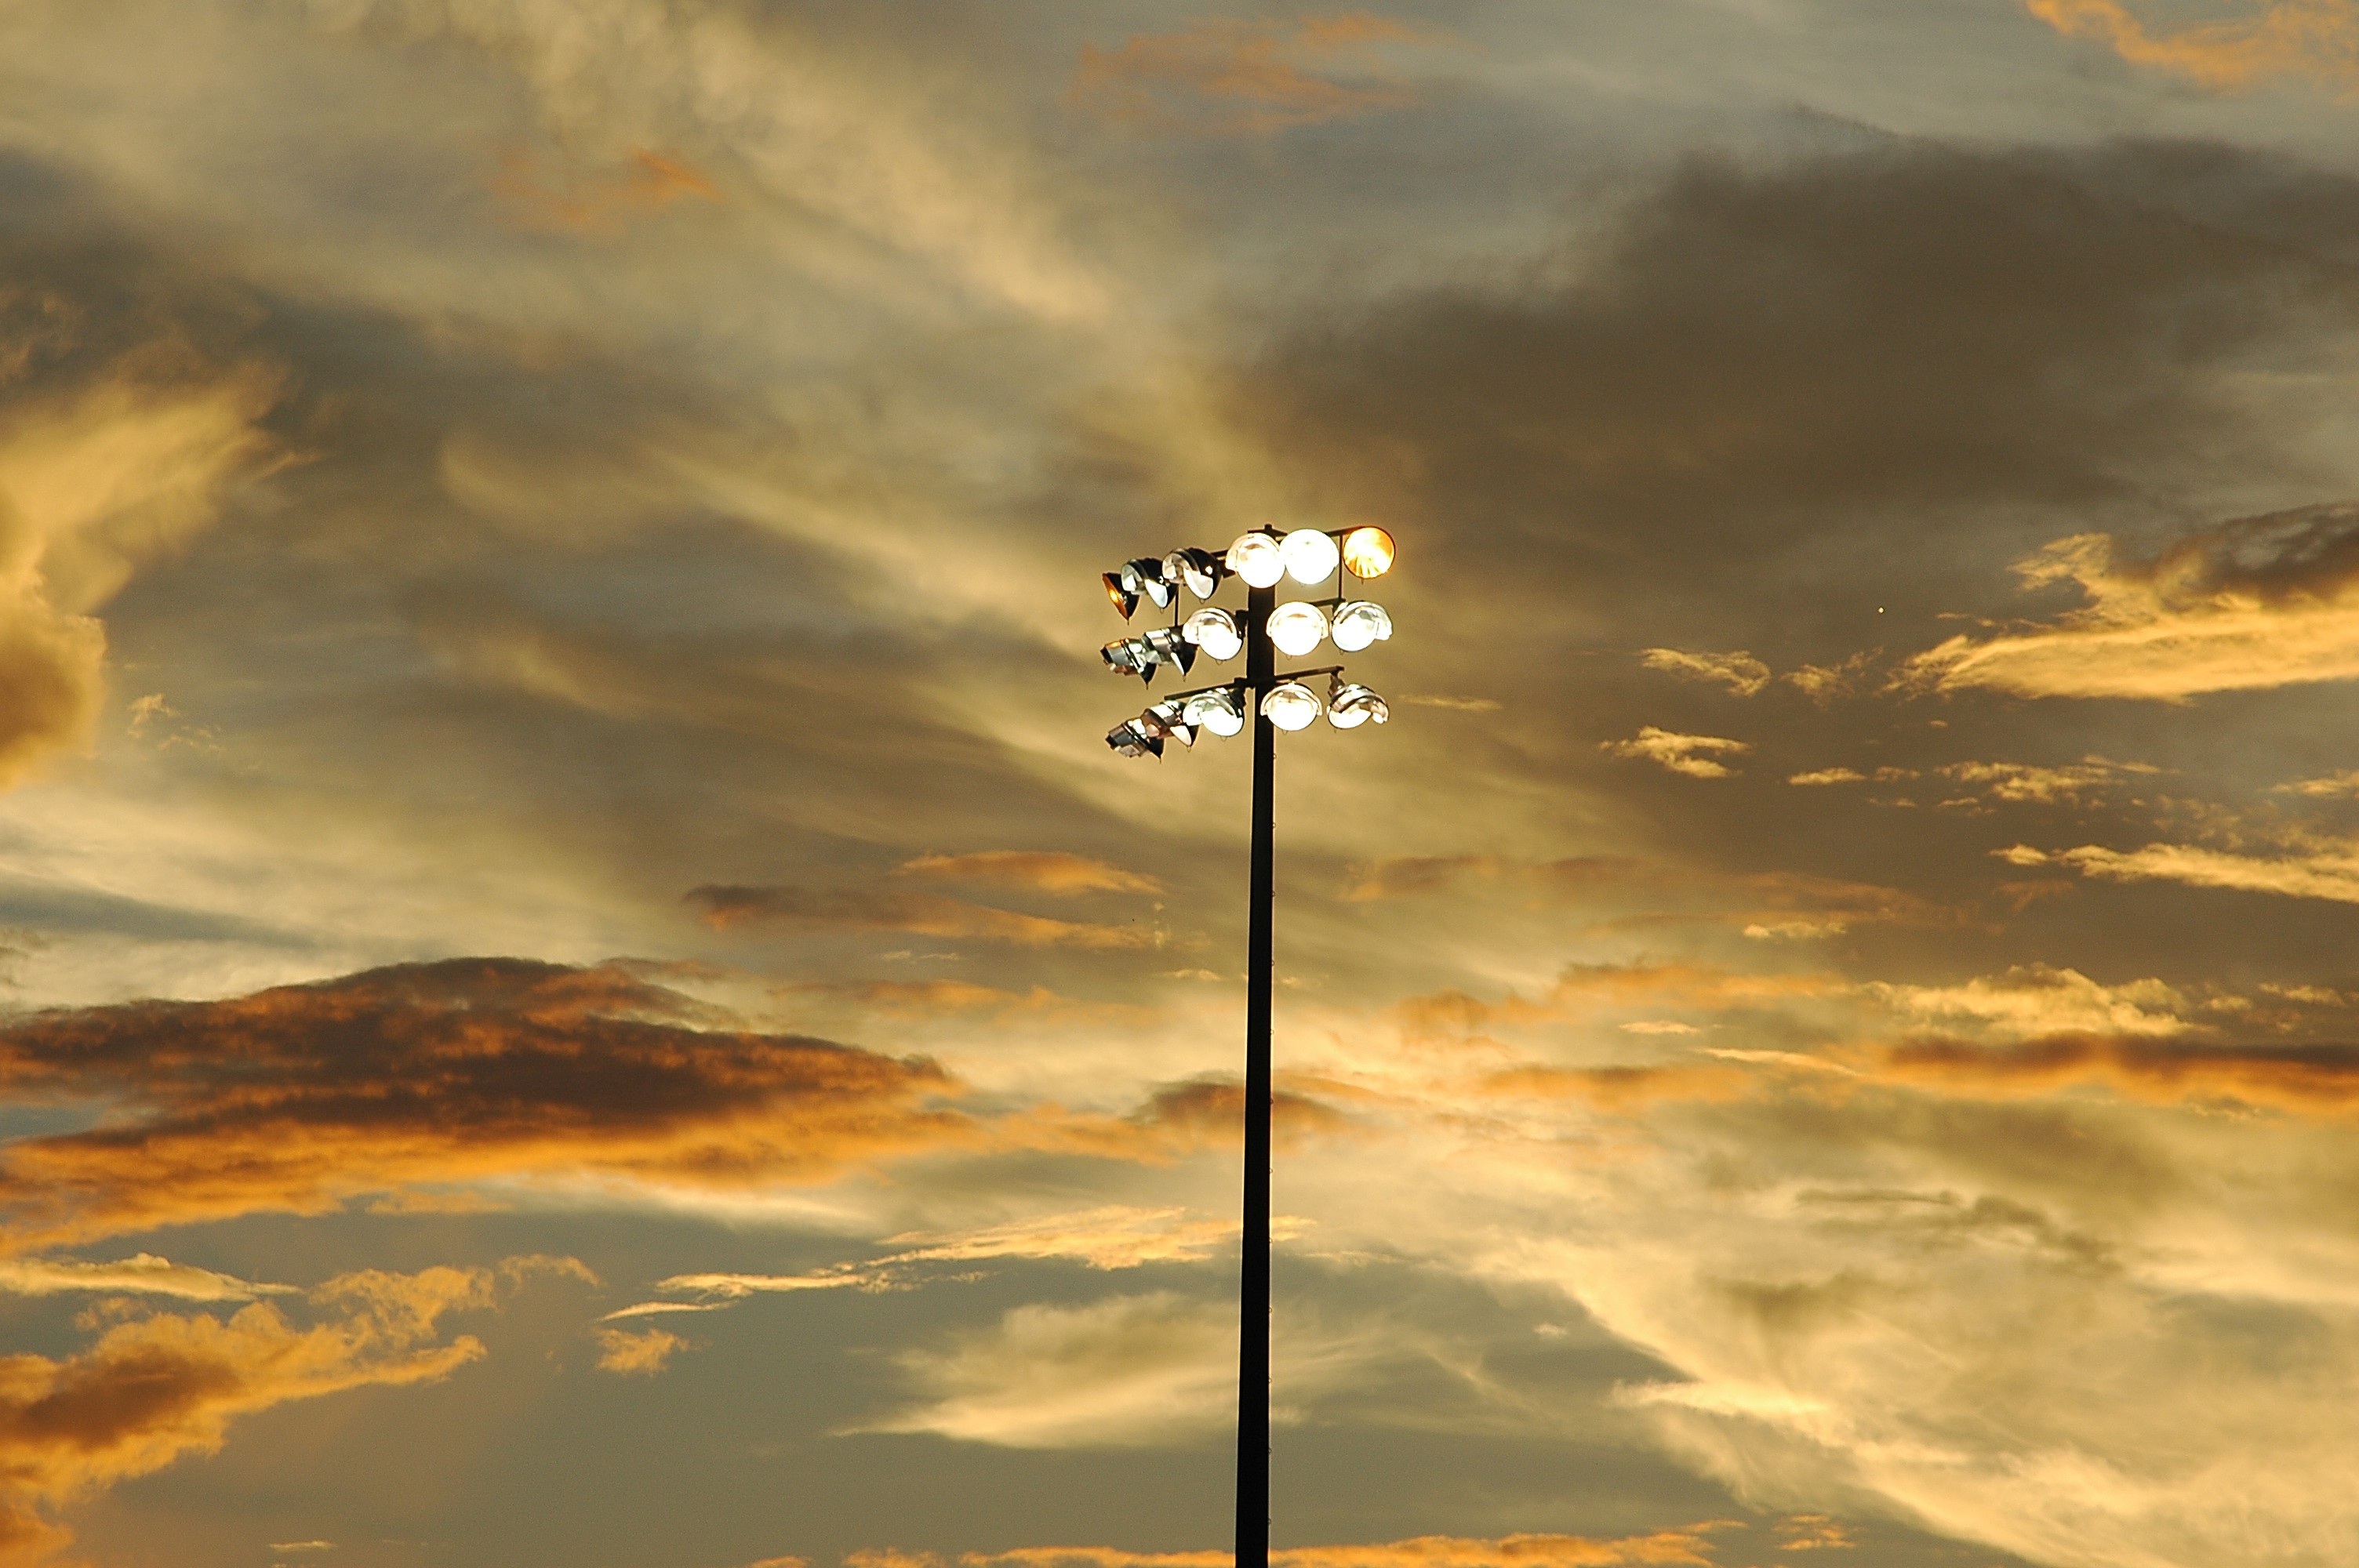
horizon, cloud, sky, sun, sunrise, sunset, baseball, field, night, prairie, game, sunlight, morning, wind, dawn, atmosphere, dusk, evening, reflection, scenic, professional, colorful, stadium, baseball field, outdoors, lights, american, team, sports, angle, competitive, league, afterglow, meteorological phenomenon